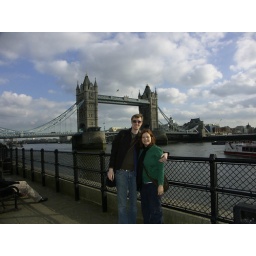
us in front of tower bridge